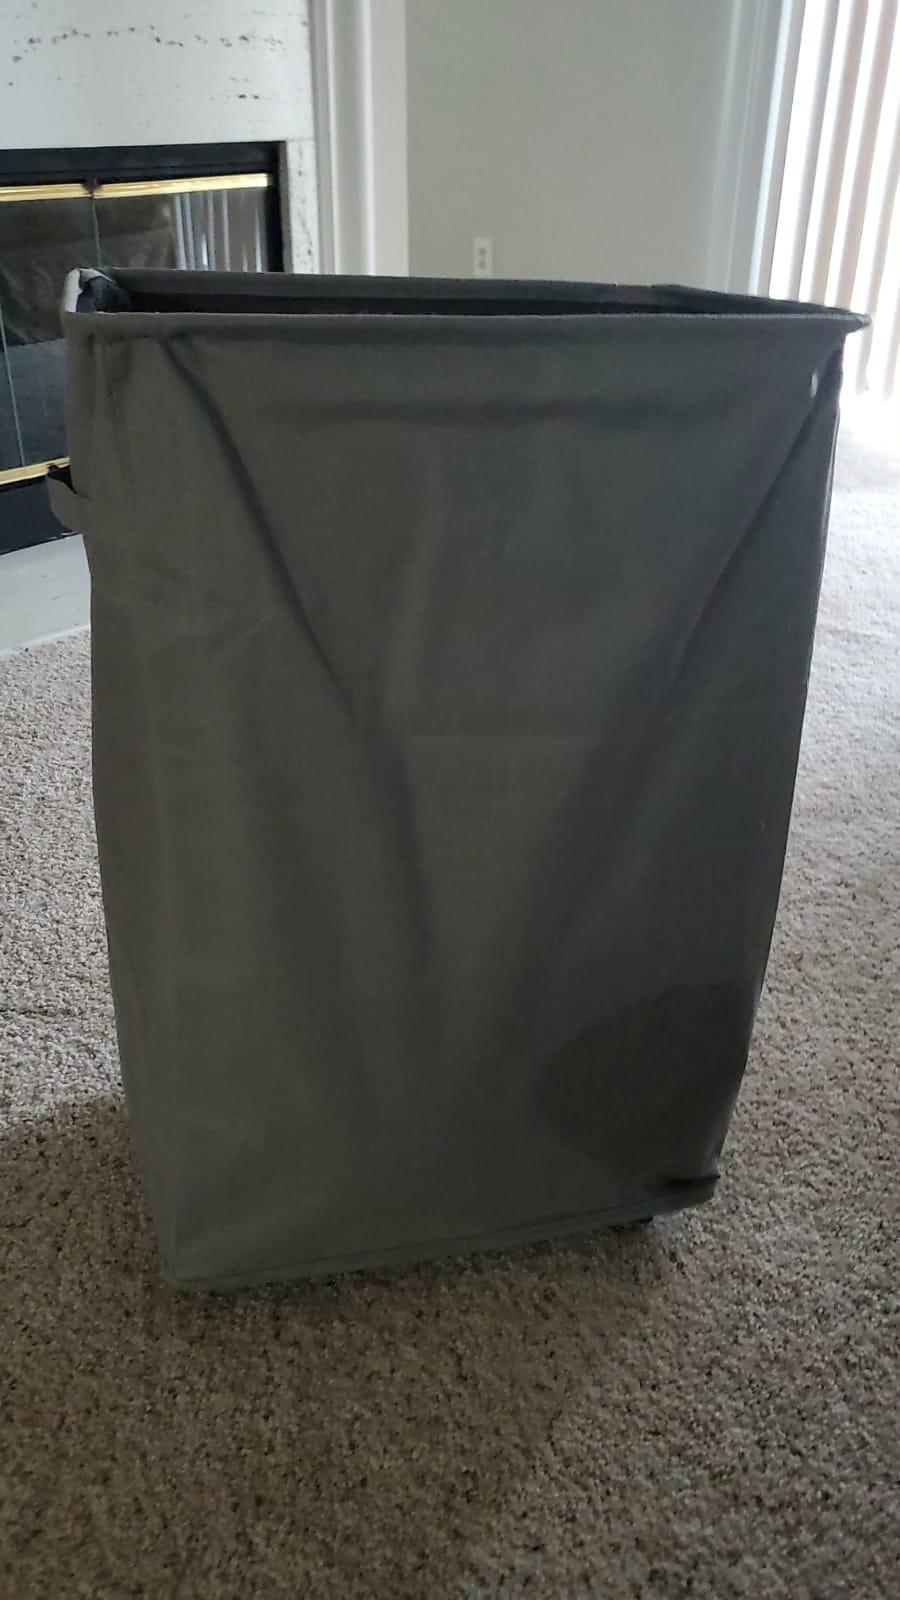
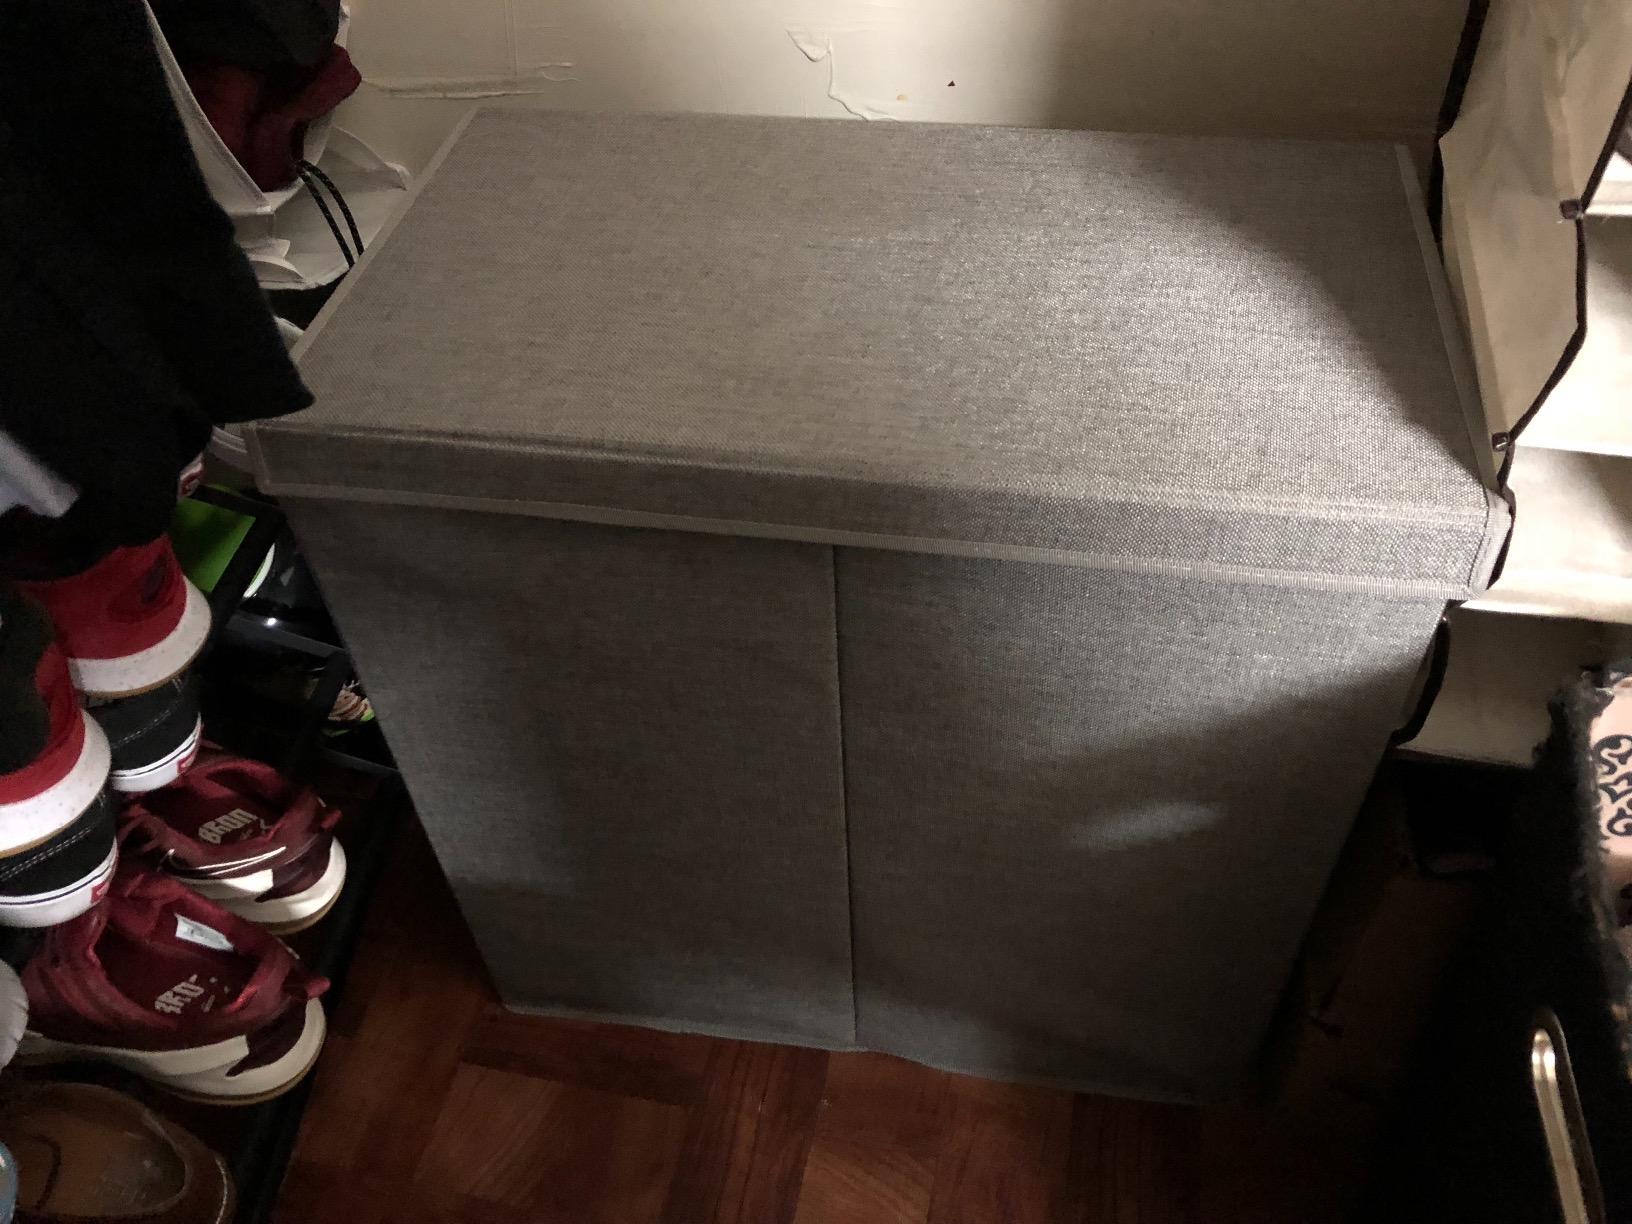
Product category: items_hamper
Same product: no